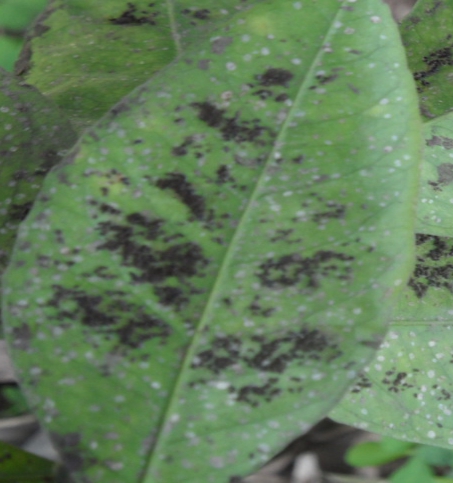
Plant part: leaf
Disease: melanose